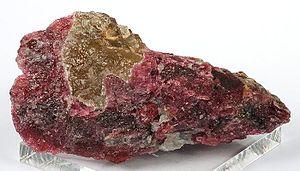
La gittinsite est une espèce minérale du groupe des silicates sous-groupe des sorosilicates. Sa formule chimique est CaZrSi₂O₇. Les fibres ne dépassent pas 0,3 mm.